Cliff Gorman

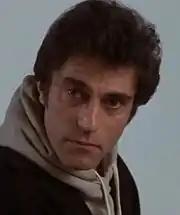
Gorman in "An Unmarried Woman" (1978)

Joel Joshua Goldberg (October 13, 1936 – September 5, 2002), known professionally as Cliff Gorman, was an American actor. He won an Obie Award in 1968 for the stage presentation of "The Boys in the Band", and went on to reprise his role in the 1970 film version.